Miranda Mulholland

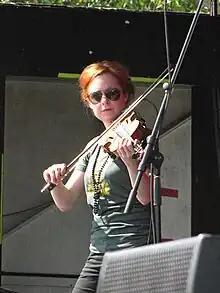
Mulholland, performing as part of Great Lake Swimmers at the Burlington Sound of Music festival June 2010

Mulholland is a member of Great Lake Swimmers, Belle Starr, and The Rattlesnake Choir as well as the founder and lead singer for the Roaring Girl Cabaret. She makes select appearances in the violin show Bowfire, and has played fiddle with Jim Cuddy, John Borra and Justin Rutledge, among others. Not limited to band performances, Mulholland has appeared in various theatre productions including "Parfumerie" and the world premiere of "Spoon River" with Soulpepper Theatre in Toronto.